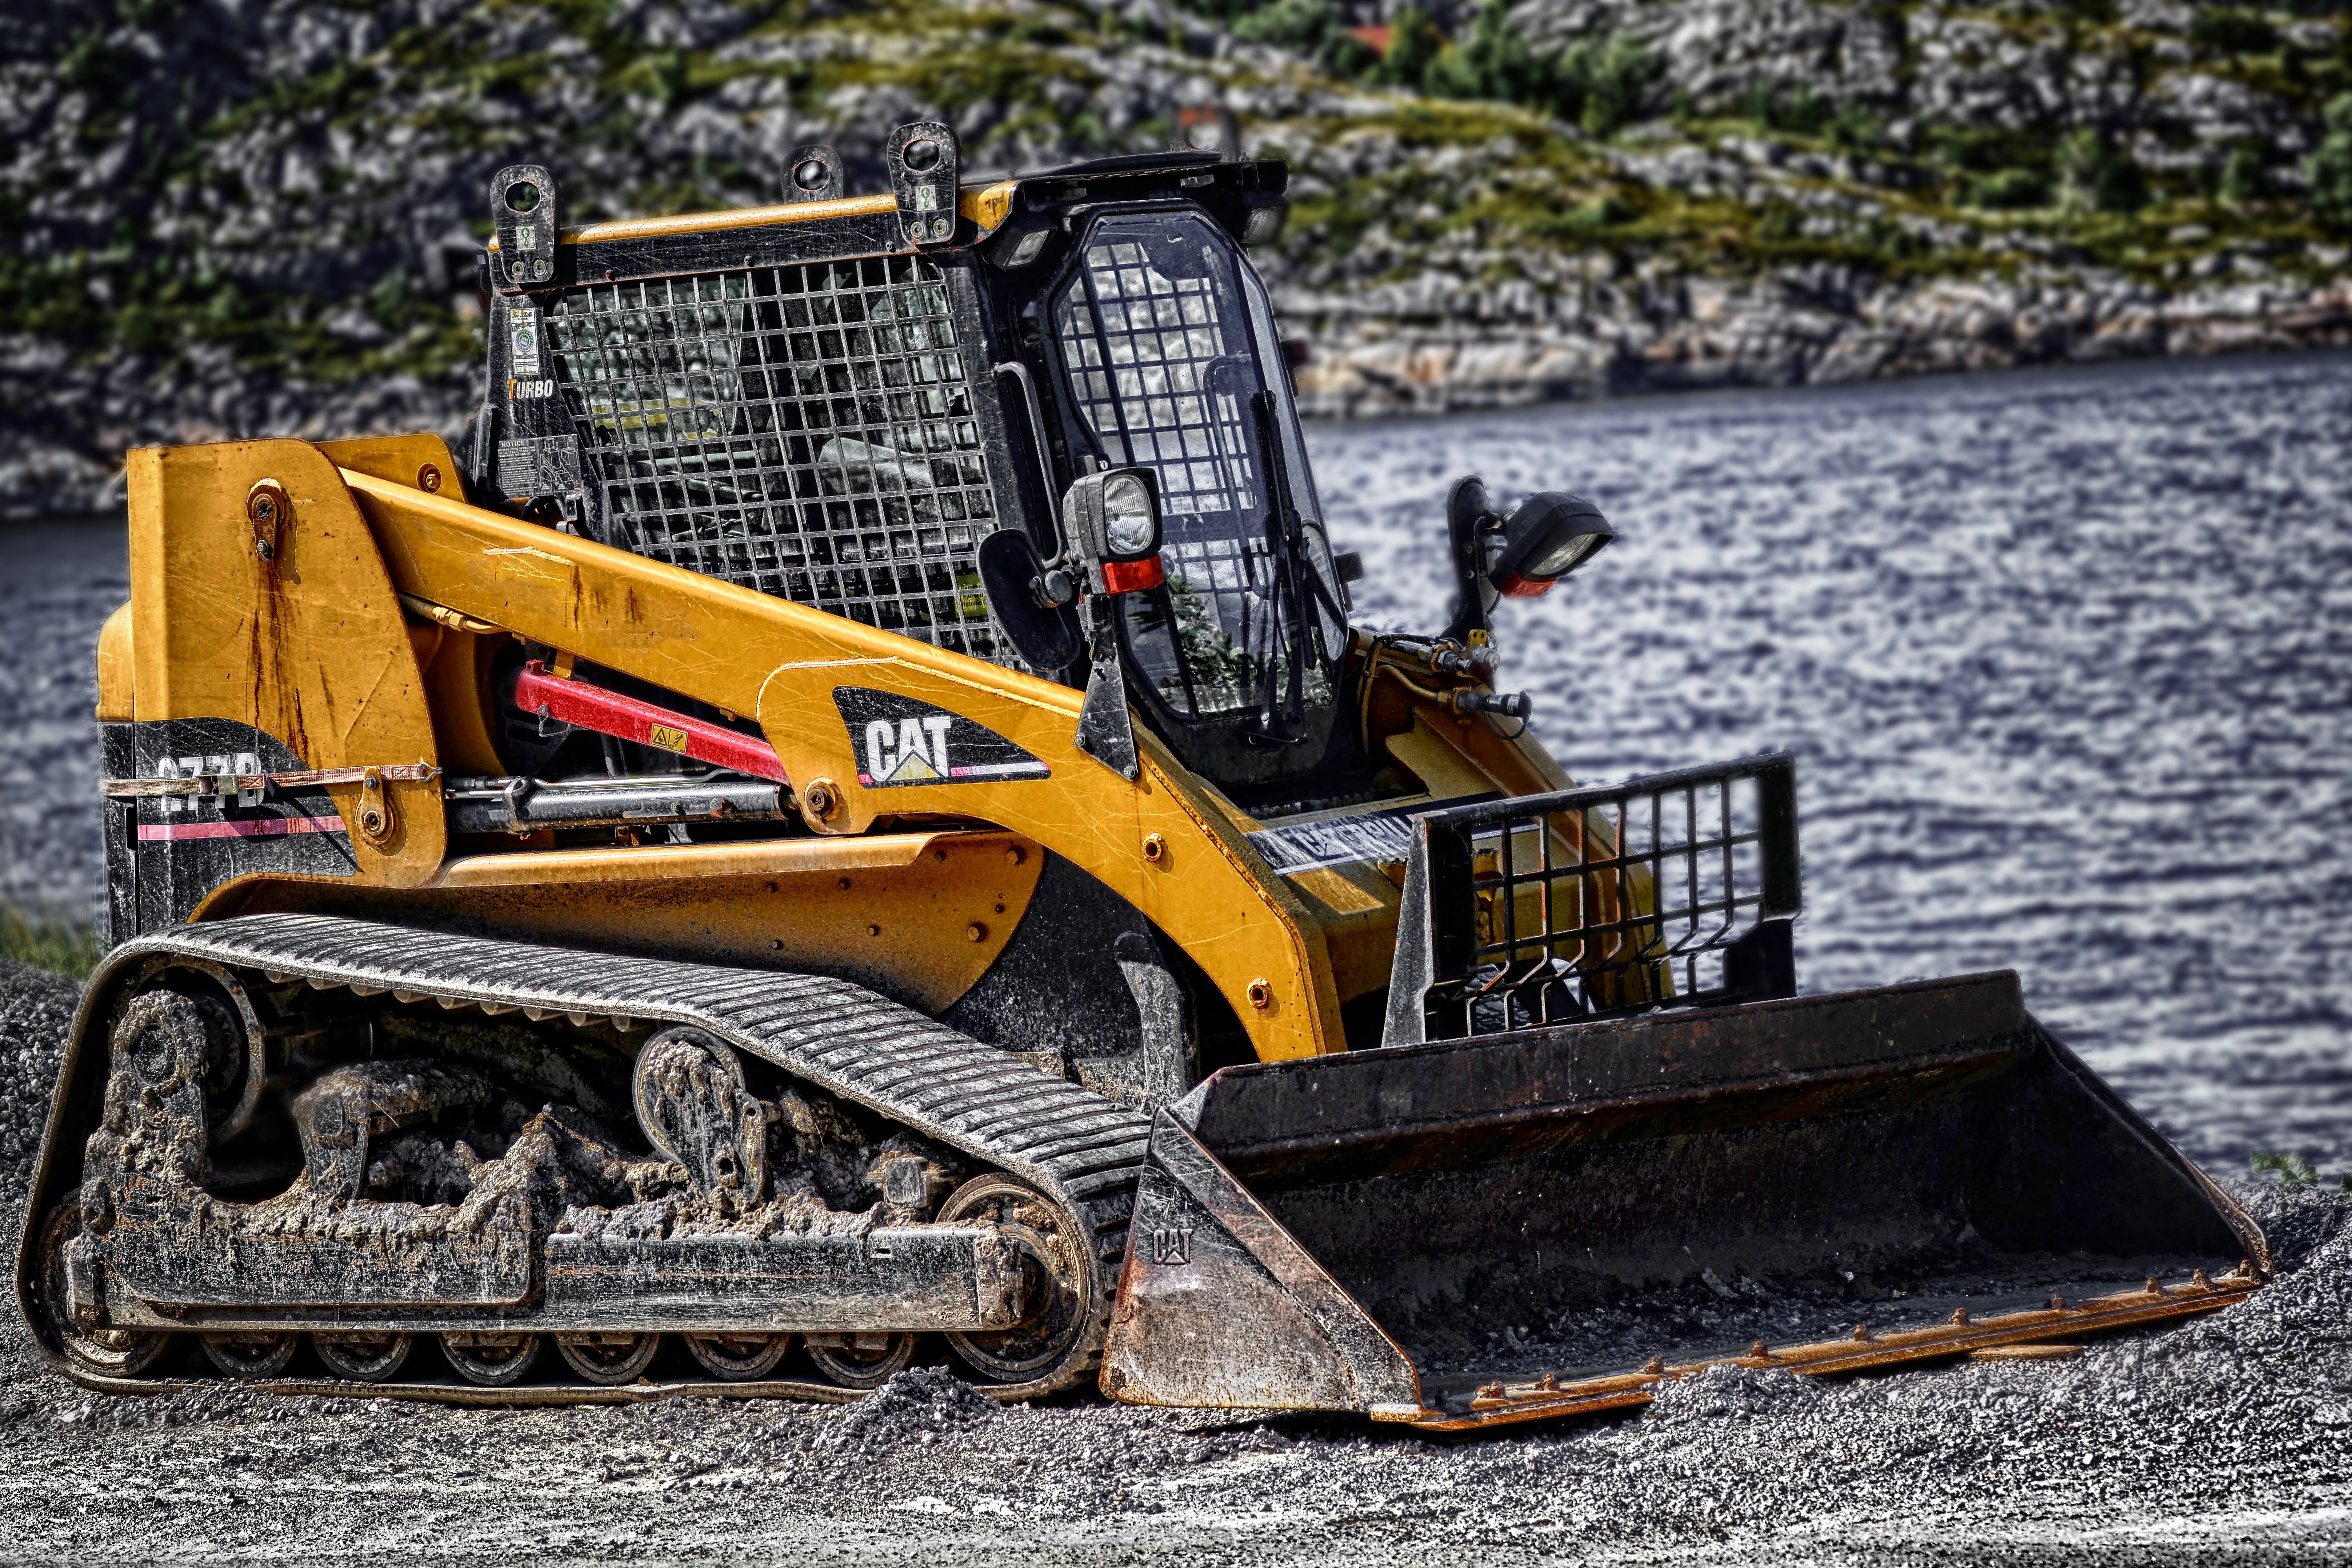
building, tool, asphalt, construction, vehicle, industrial, machine, machinery, industry, caterpillar, bulldozer, engineering, digger, excavator, heavy, construction equipment